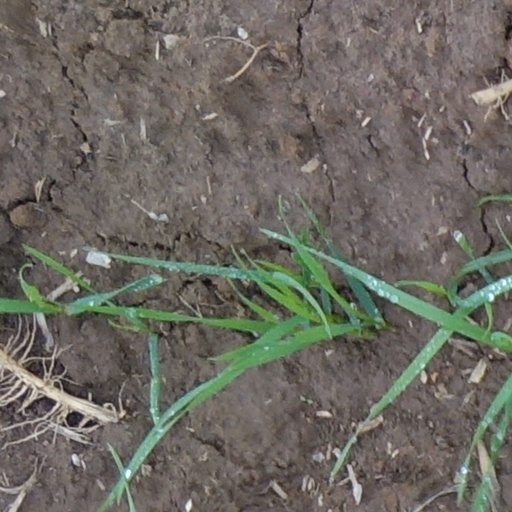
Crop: wheat